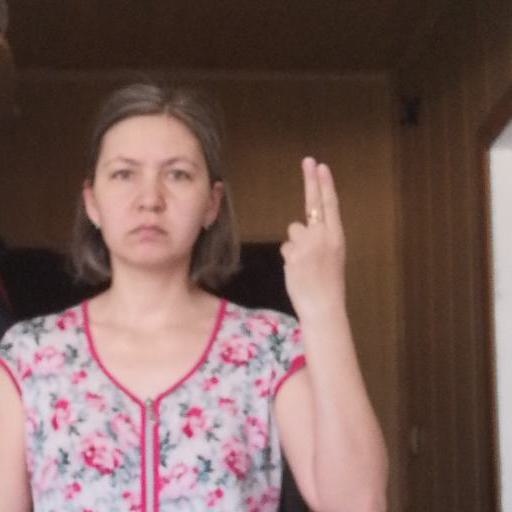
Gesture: two_up_inverted